Dârjiu fortified church

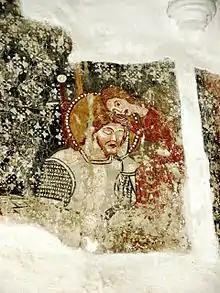
Fresco depicting Saint Ladislaus resting in the arms of a maiden

The church's interior features a partly destroyed but valuable series of mural paintings. These Gothic, Italian Renaissance-influenced works were executed in 1419 by Paul of Ung; the most detailed is a "Conversion of Paul the Apostle" that includes the artist's portrait. There and in "The Pursuit of the Cuman", part of a Saint Ladislaus legend group, Paul managed to integrate the subject into the composition's other elements. Other subjects he painted were the "Martyrdom of the Ten Thousand" and several saint-bishops. Beneath his portrait, in Gothic minuscule, he wrote a love declaration in Latin: "This work did master Paul, son of Stephen of Ung, paint and prepare, AD 1419; he wrote this inscription while keeping in mind a beautiful girl". The damage to the frescoes occurred when the arches were built and later, in the 17th century, when a pulpit was installed.